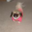
Label: dog